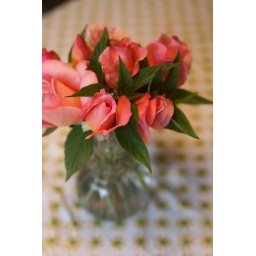
Here they are on the kitchen table with pineapple sage tucked in between.